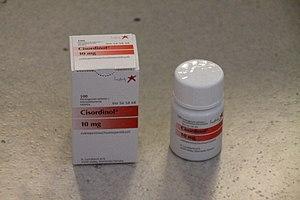
Le zuclopenthixol est un antipsychotique typique de la famille des thioxanthènes. Il est utilisé dans le traitement des psychoses chroniques ou comme sédatif dans le cadre des maladies psychiatriques. Il possède un effet anti-hallucinatoire et un effet sédatif.